Hunter S. Thompson

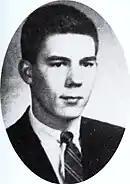
Thompson's high-school senior portrait

Interested in sports and athletically inclined from a young age, Thompson co-founded the Hawks Athletic Club while attending I.N. Bloom Elementary School, which led to an invitation to join Louisville's Castlewood Athletic Club for adolescents that prepared them for high-school sports. Ultimately, he never joined a sports team in high school. He grew up in the same neighborhood as mystery novelist Sue Grafton, who was a few years behind him in school.